Michael Glawogger

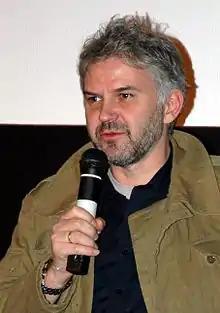
Glawogger in November 2006

Michael Glawogger (3 December 1959 – 23 April 2014) was an Austrian film director, screenwriter and cinematographer, born in Graz.